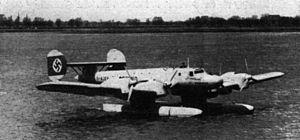
Le Blohm & Voss Ha 139 est un hydravion à flotteurs quadrimoteur qui était prévu pour le transport transatlantique de fret ou de passagers. Trois appareils furent construits. Le premier fut livré à l'été 1937 et le dernier fin 1938.